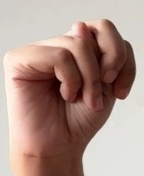
ASL sign: N